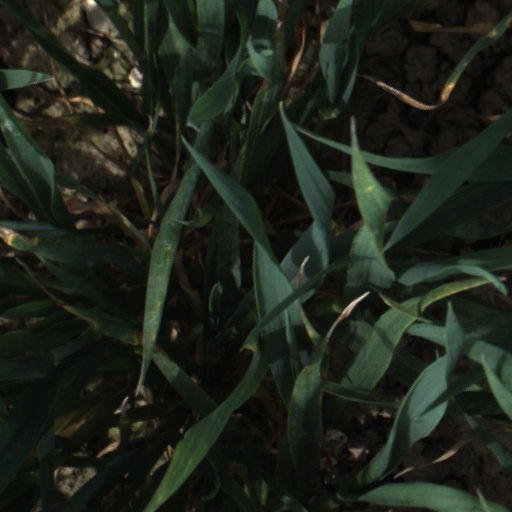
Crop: wheat